Richard Streatfeild

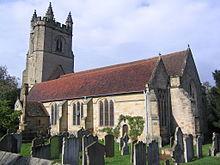
St Mary's Church, Chiddingstone where Richard Streatfeild and many of his descendants were baptised and buried - there are many Streatfeild memorials in the church

Richard married Anne Fremlyn on 15 November 1583 in Kemsing, Kent. Anne was born about 1560. After Richard’s death in 1601 Anne married William Birsty of Hever, Kent in 1602. Some documents say Anne died about 1630, but it seems to be after 1636. Anne was the daughter and co-heir (with her sister Catherine, wife of Silvester Page, Esq.) of John Fremlyn of Kemsing.